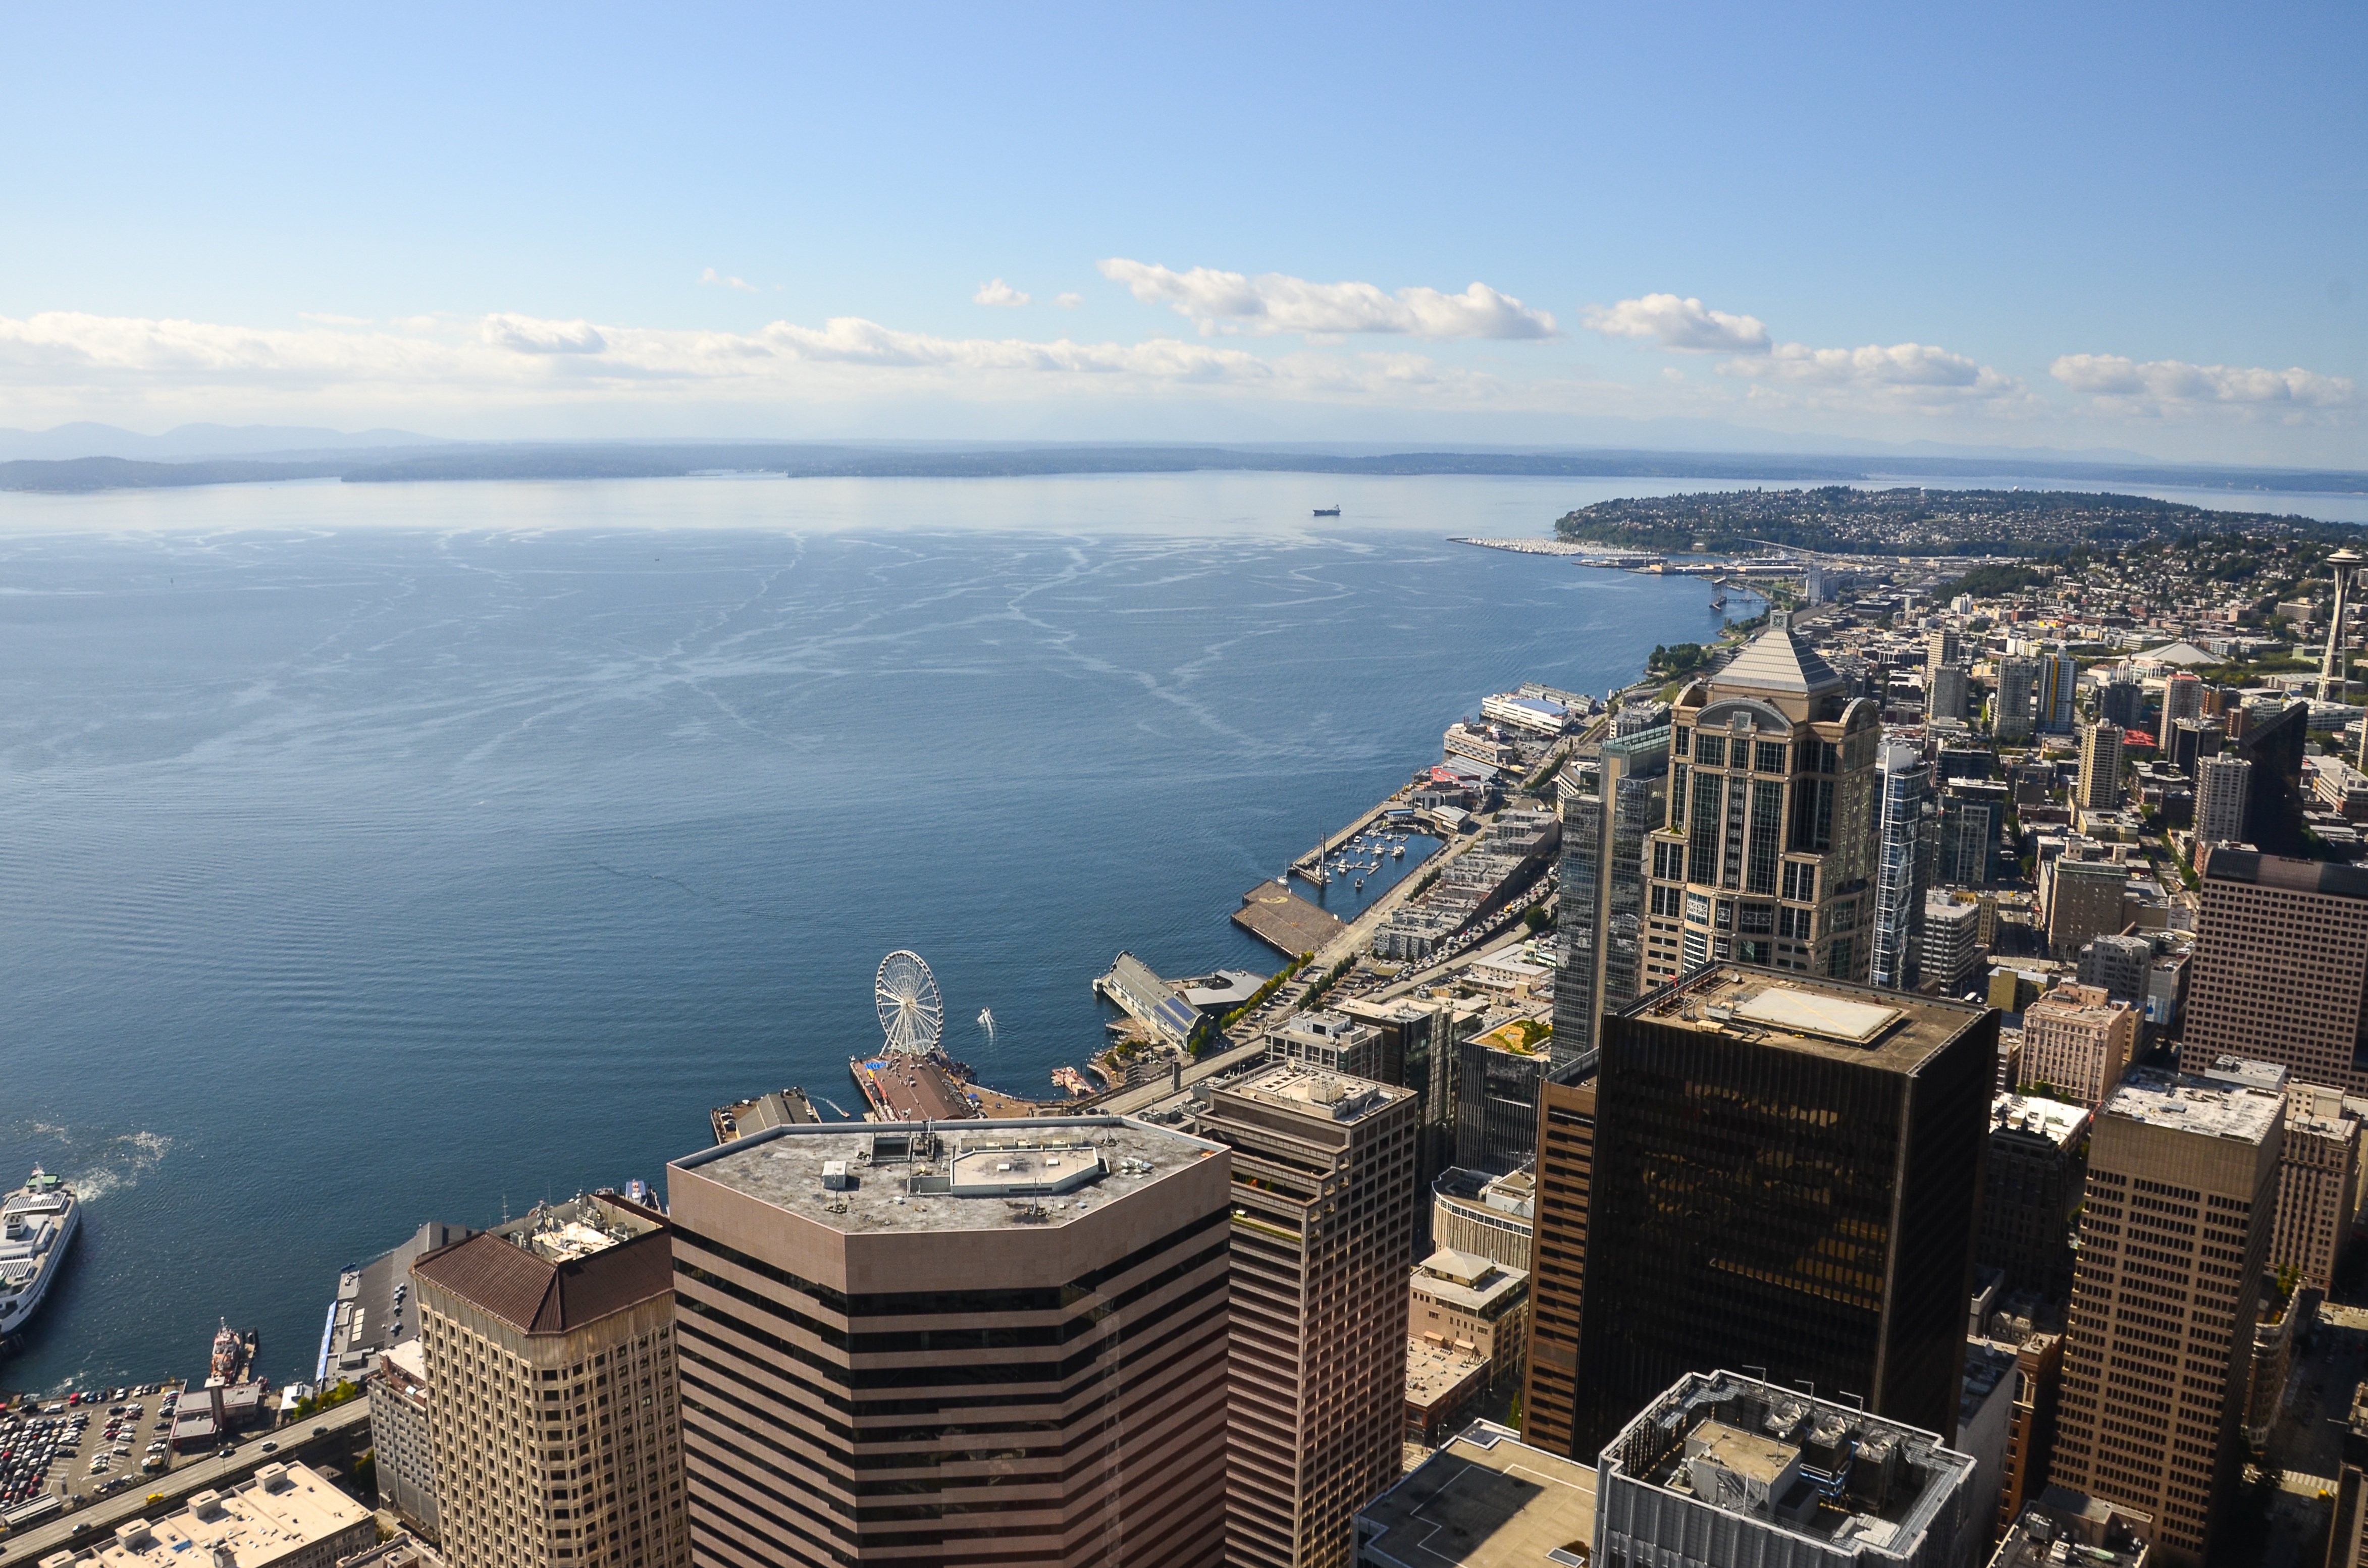
sea, coast, horizon, skyline, photography, city, skyscraper, cityscape, panorama, downtown, tower, usa, america, landmark, washington, seattle, skyscrapers, outlook, waters, elliott bay, bird's eye view, aerial photography, columbia center, atmosphere of earth